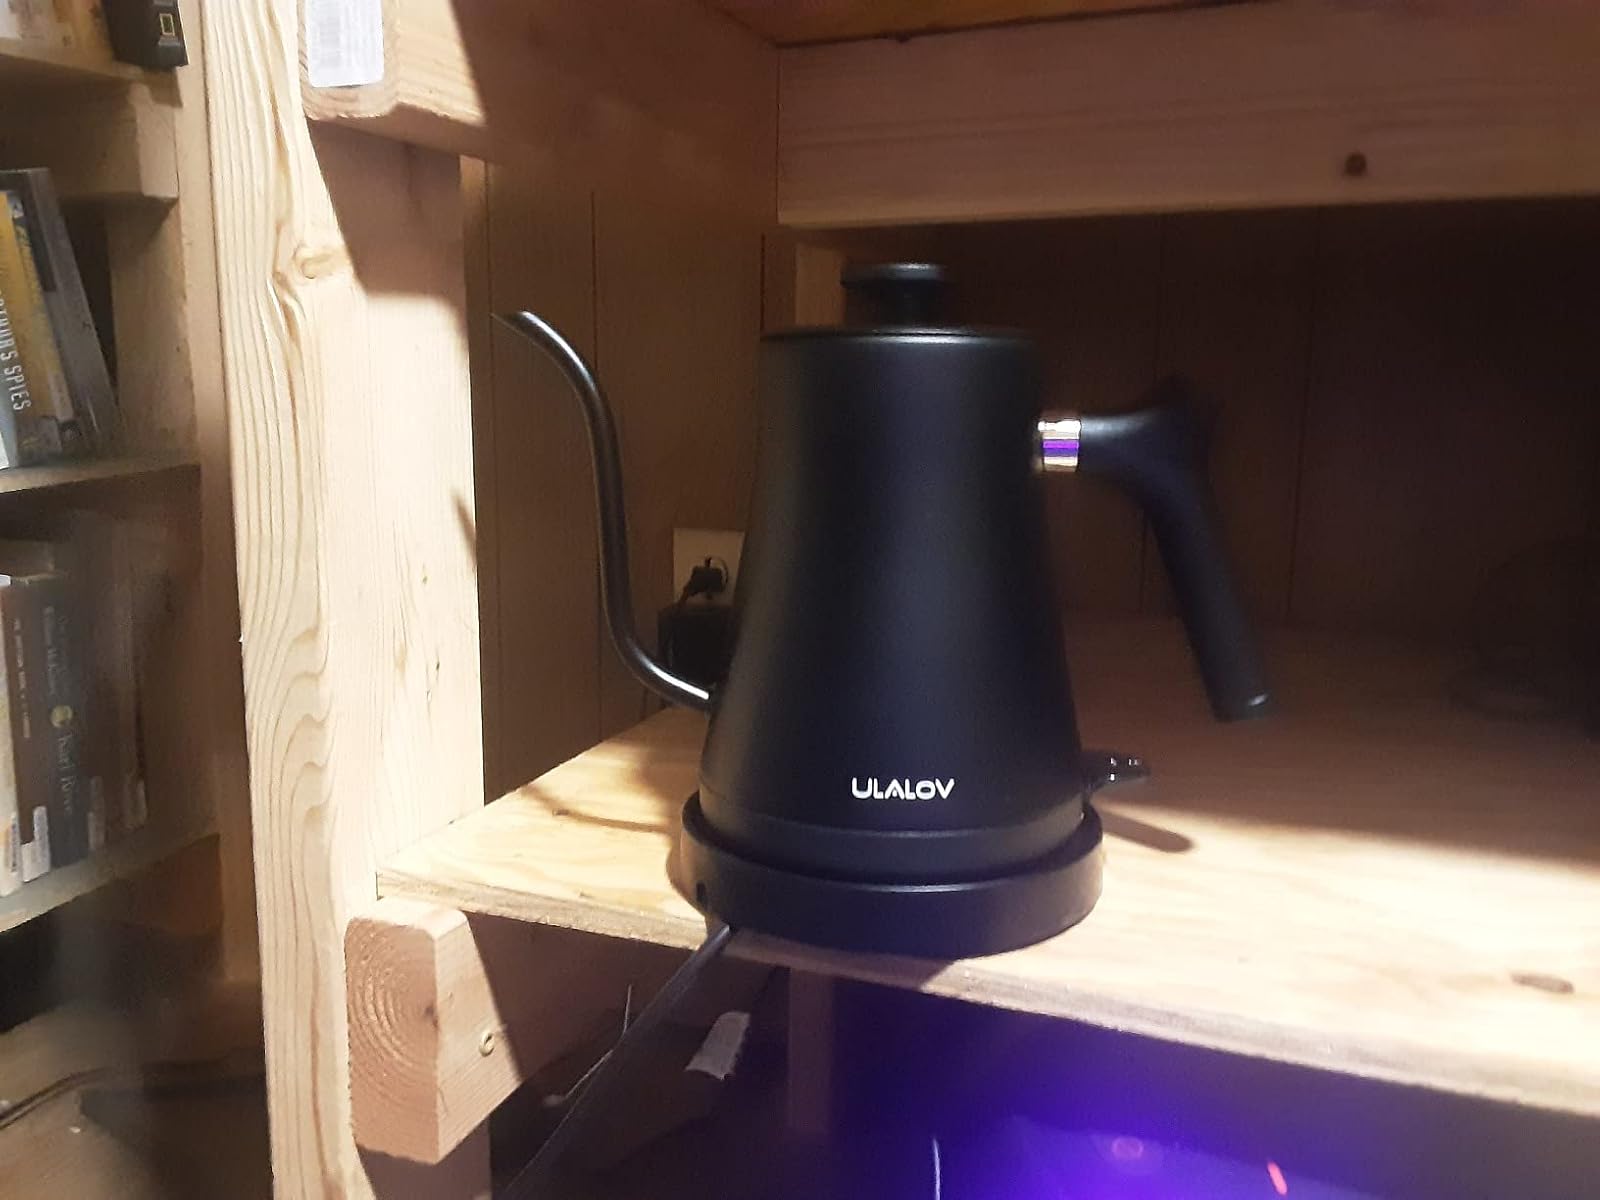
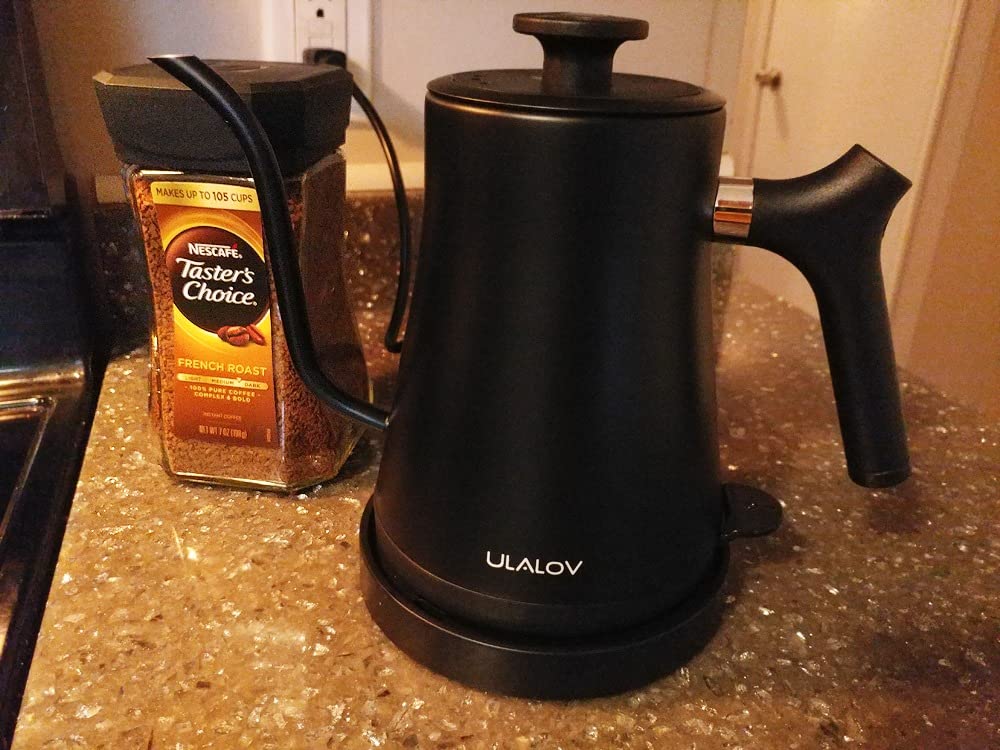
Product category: items_kettle
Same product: yes